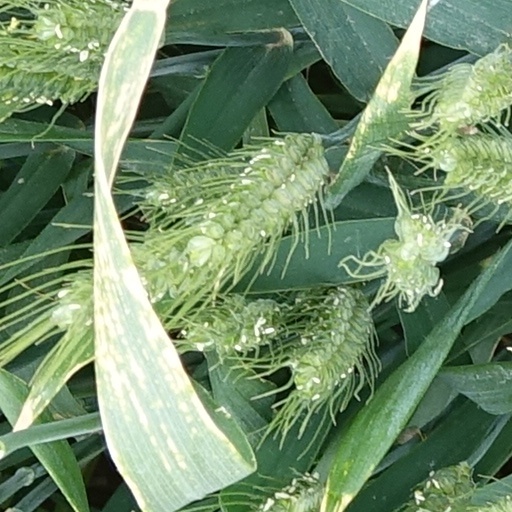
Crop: wheat